Tahlee

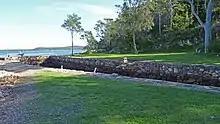
Tahlee Boat Harbour

Tahlee is a 44-hectare (108 acres) rural estate containing the former headquarters of the Australian Agricultural Company 1826–1853.